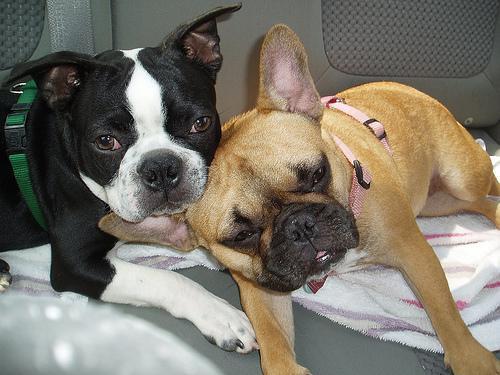
Boston_bull